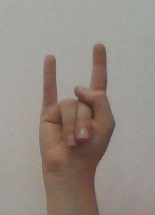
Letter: la